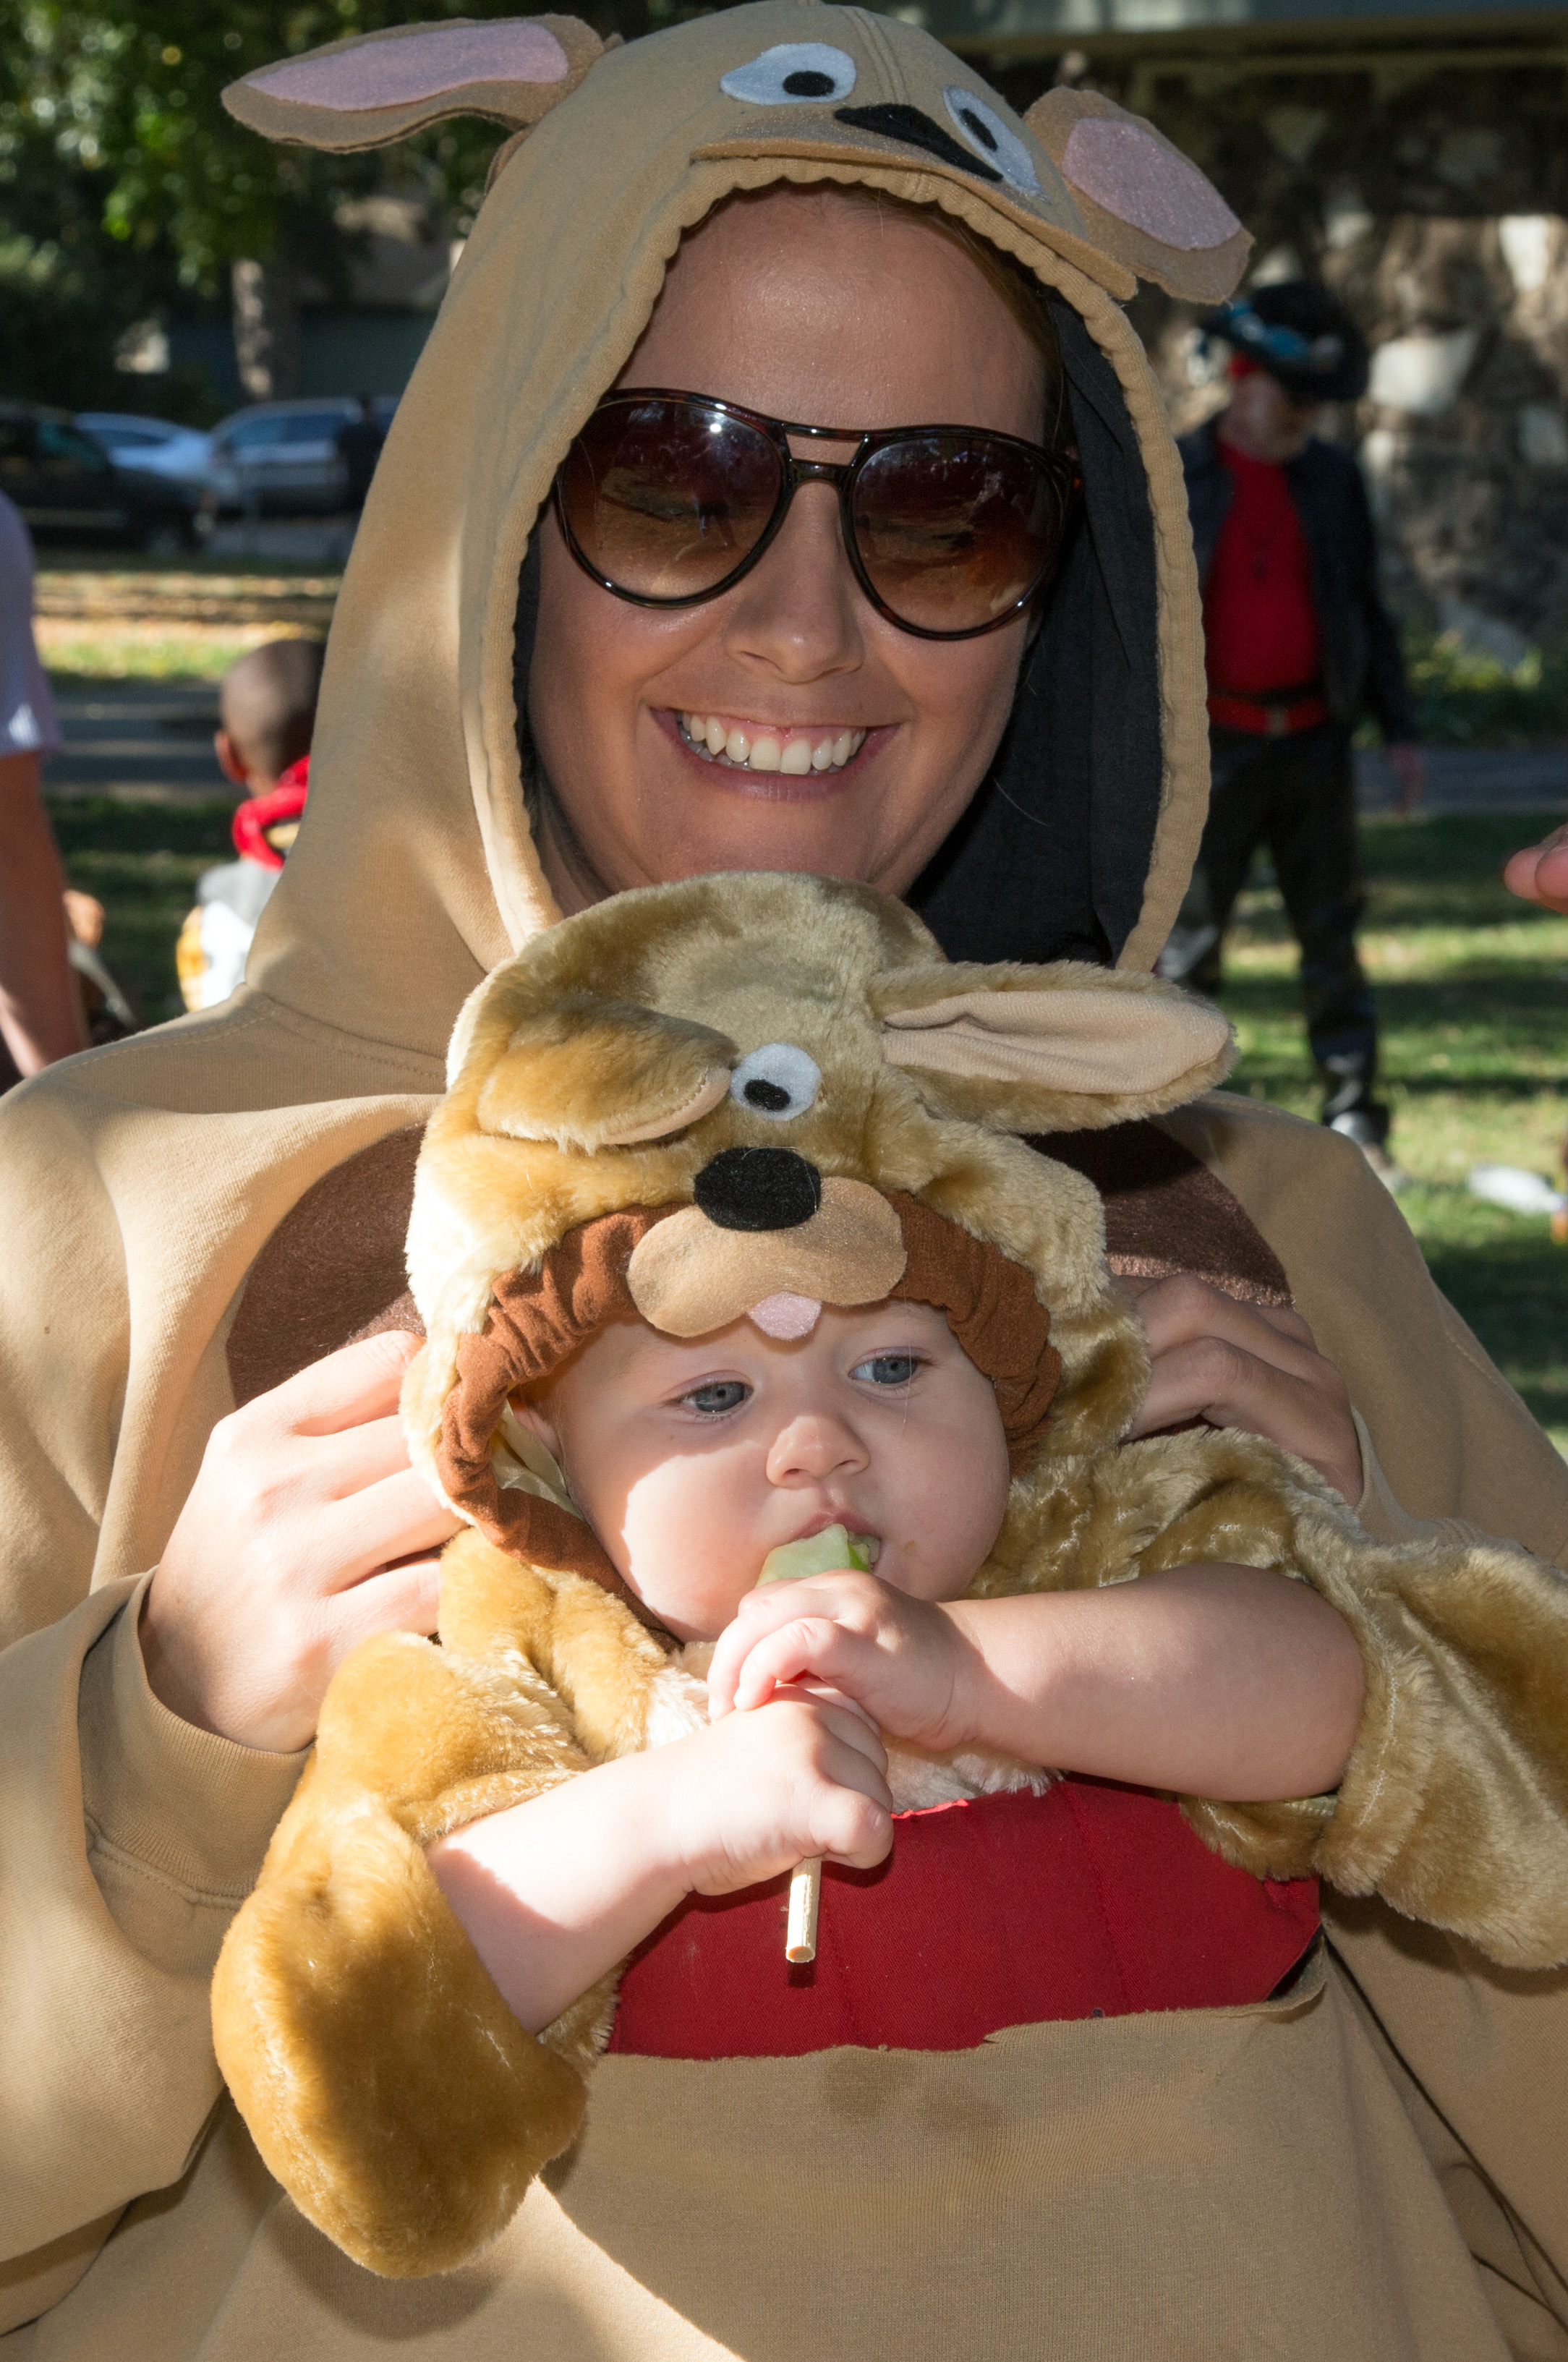
halloween, child, clothing, kids, dogs, fun, head, skin, costume, midtown, costumes, sacramento, mitchellpark, docusincosutumes